Milwaukee

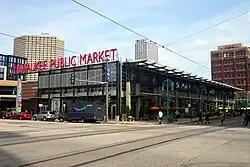
Milwaukee Public Market

Reshaping of the valley began with the railroads built by city co-founder Byron Kilbourn to bring product from Wisconsin's farm interior to the port. By 1862 Milwaukee was the largest shipper of wheat on the planet, and related industry developed. Grain elevators were built and, due to Milwaukee's dominant German immigrant population, breweries sprang up around the processing of barley and hops. A number of tanneries were constructed, of which the Pfister & Vogel tannery grew to become the largest in America.